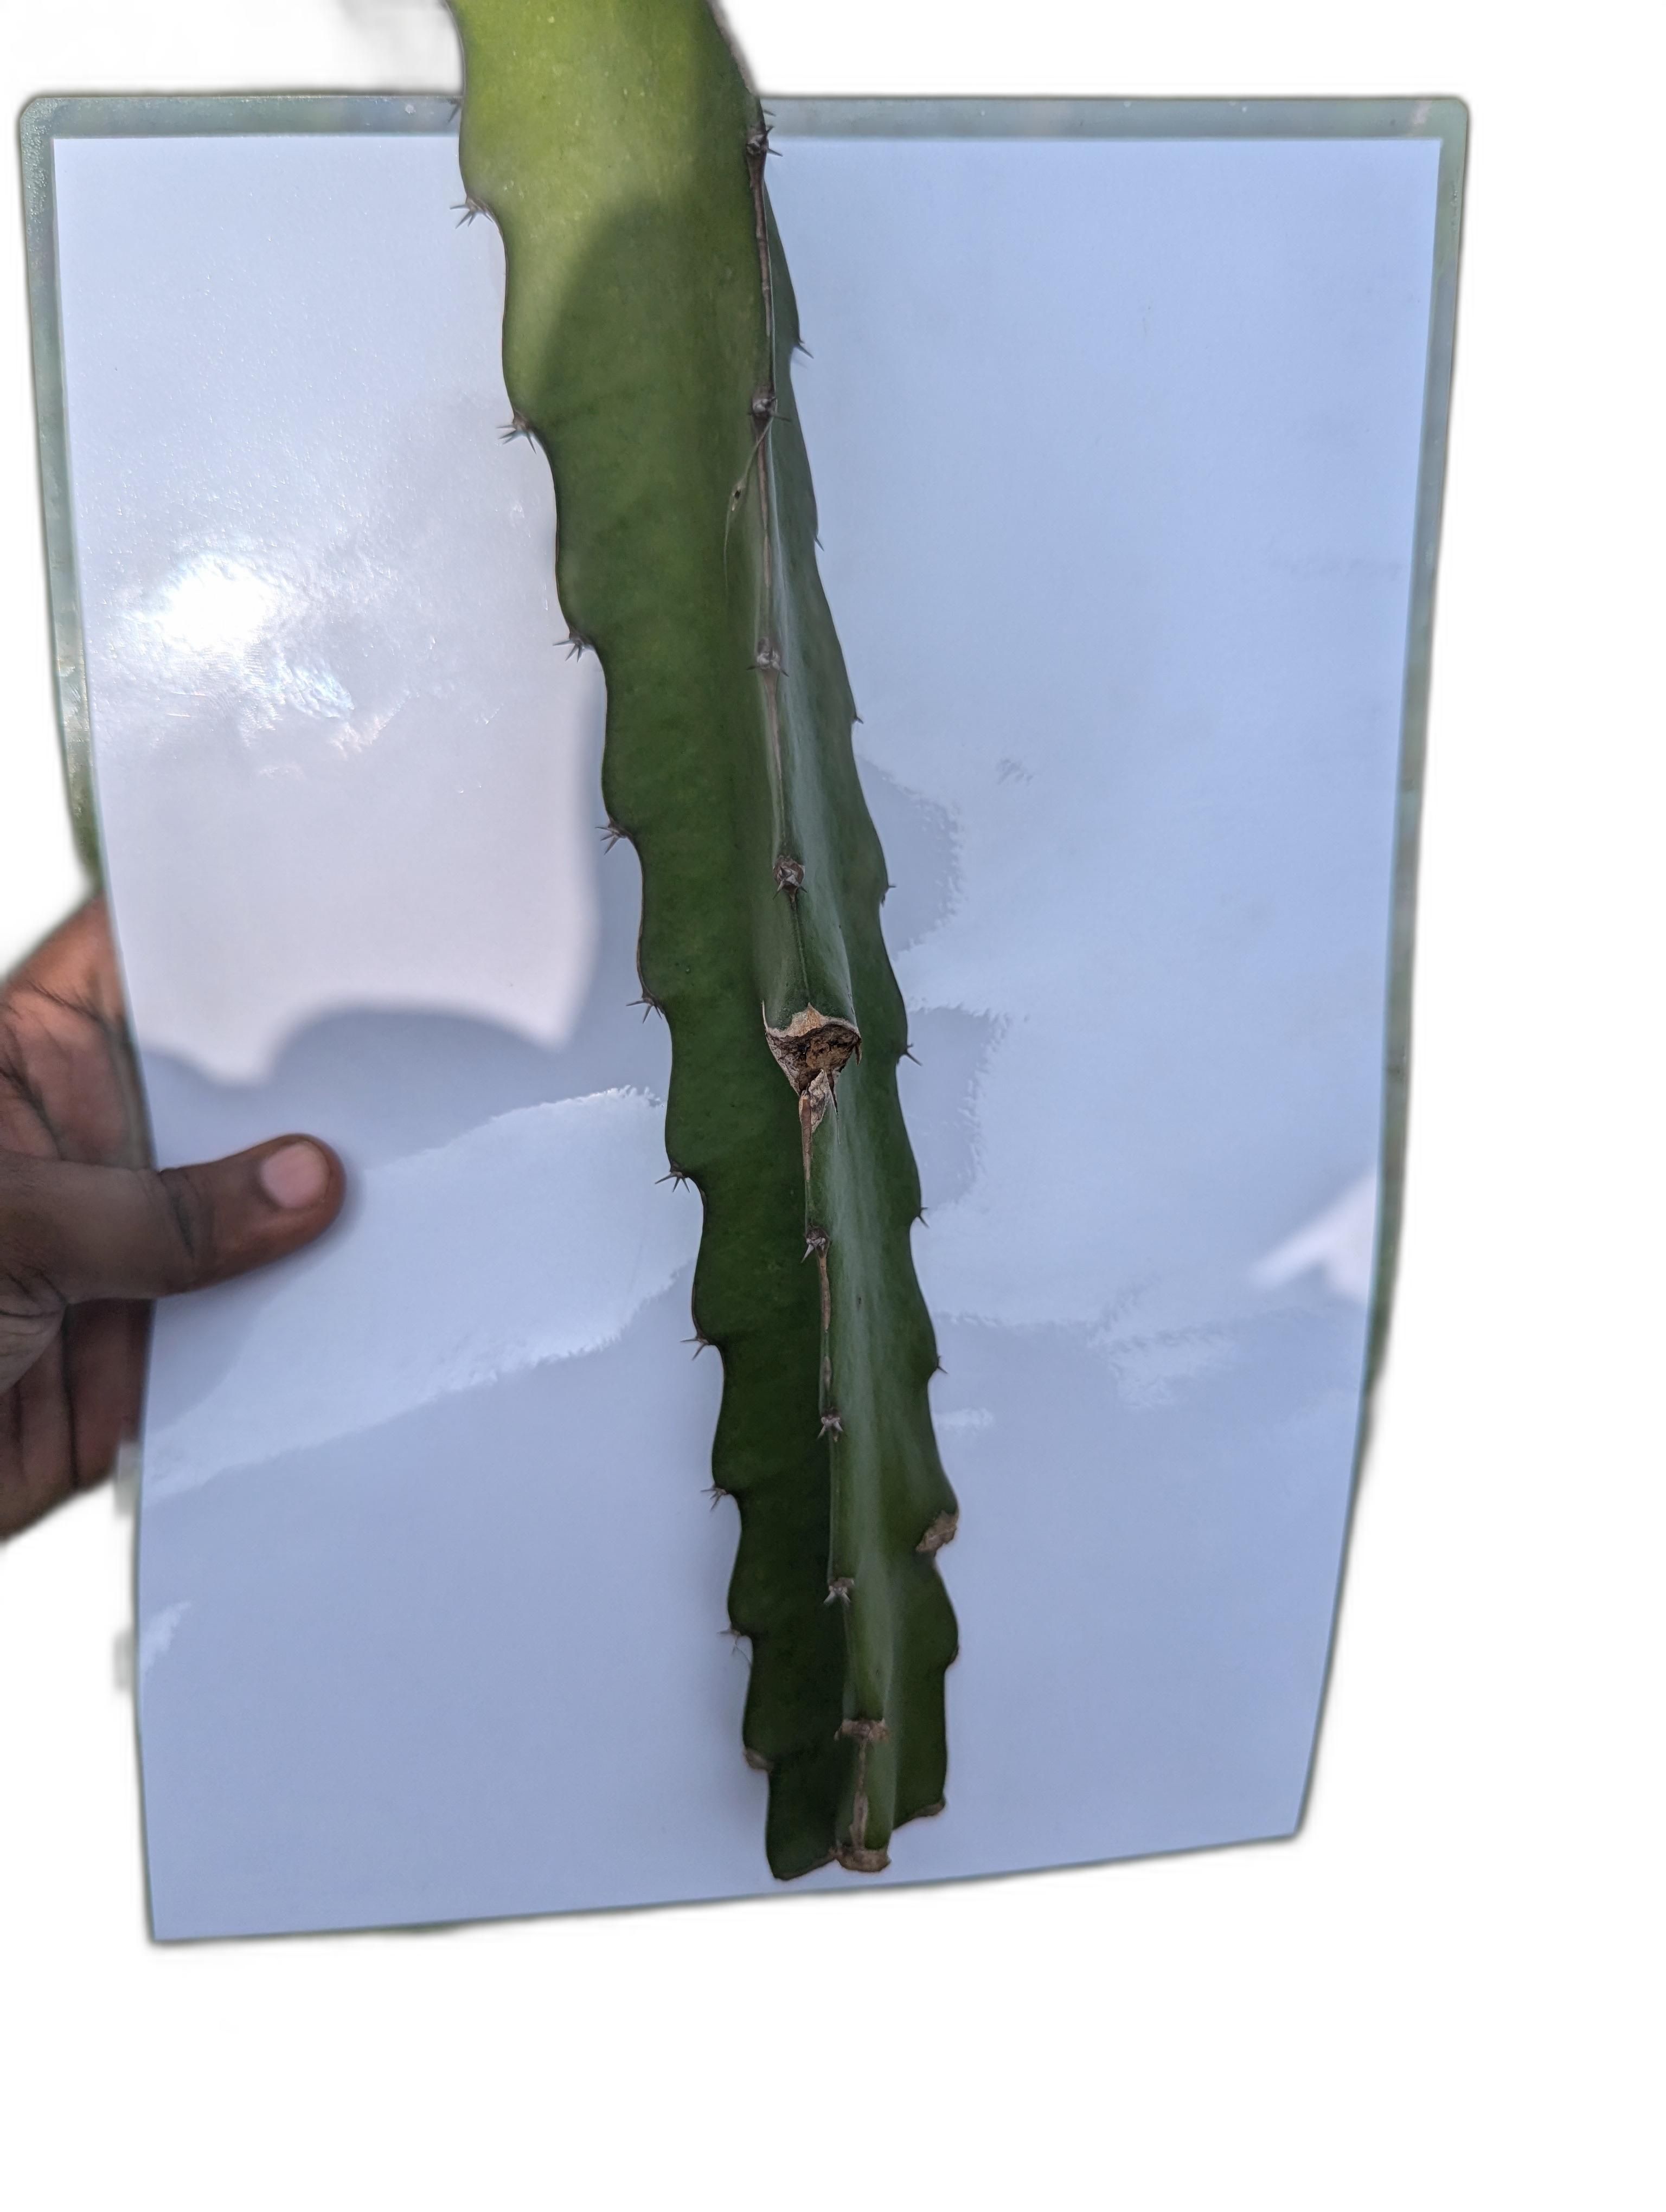
Label: Good leaf